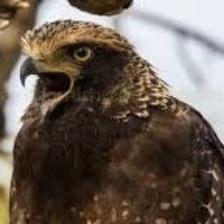
Species: CRESTED SERPENT EAGLE
Scientific name: SPILORNIS CHEELA